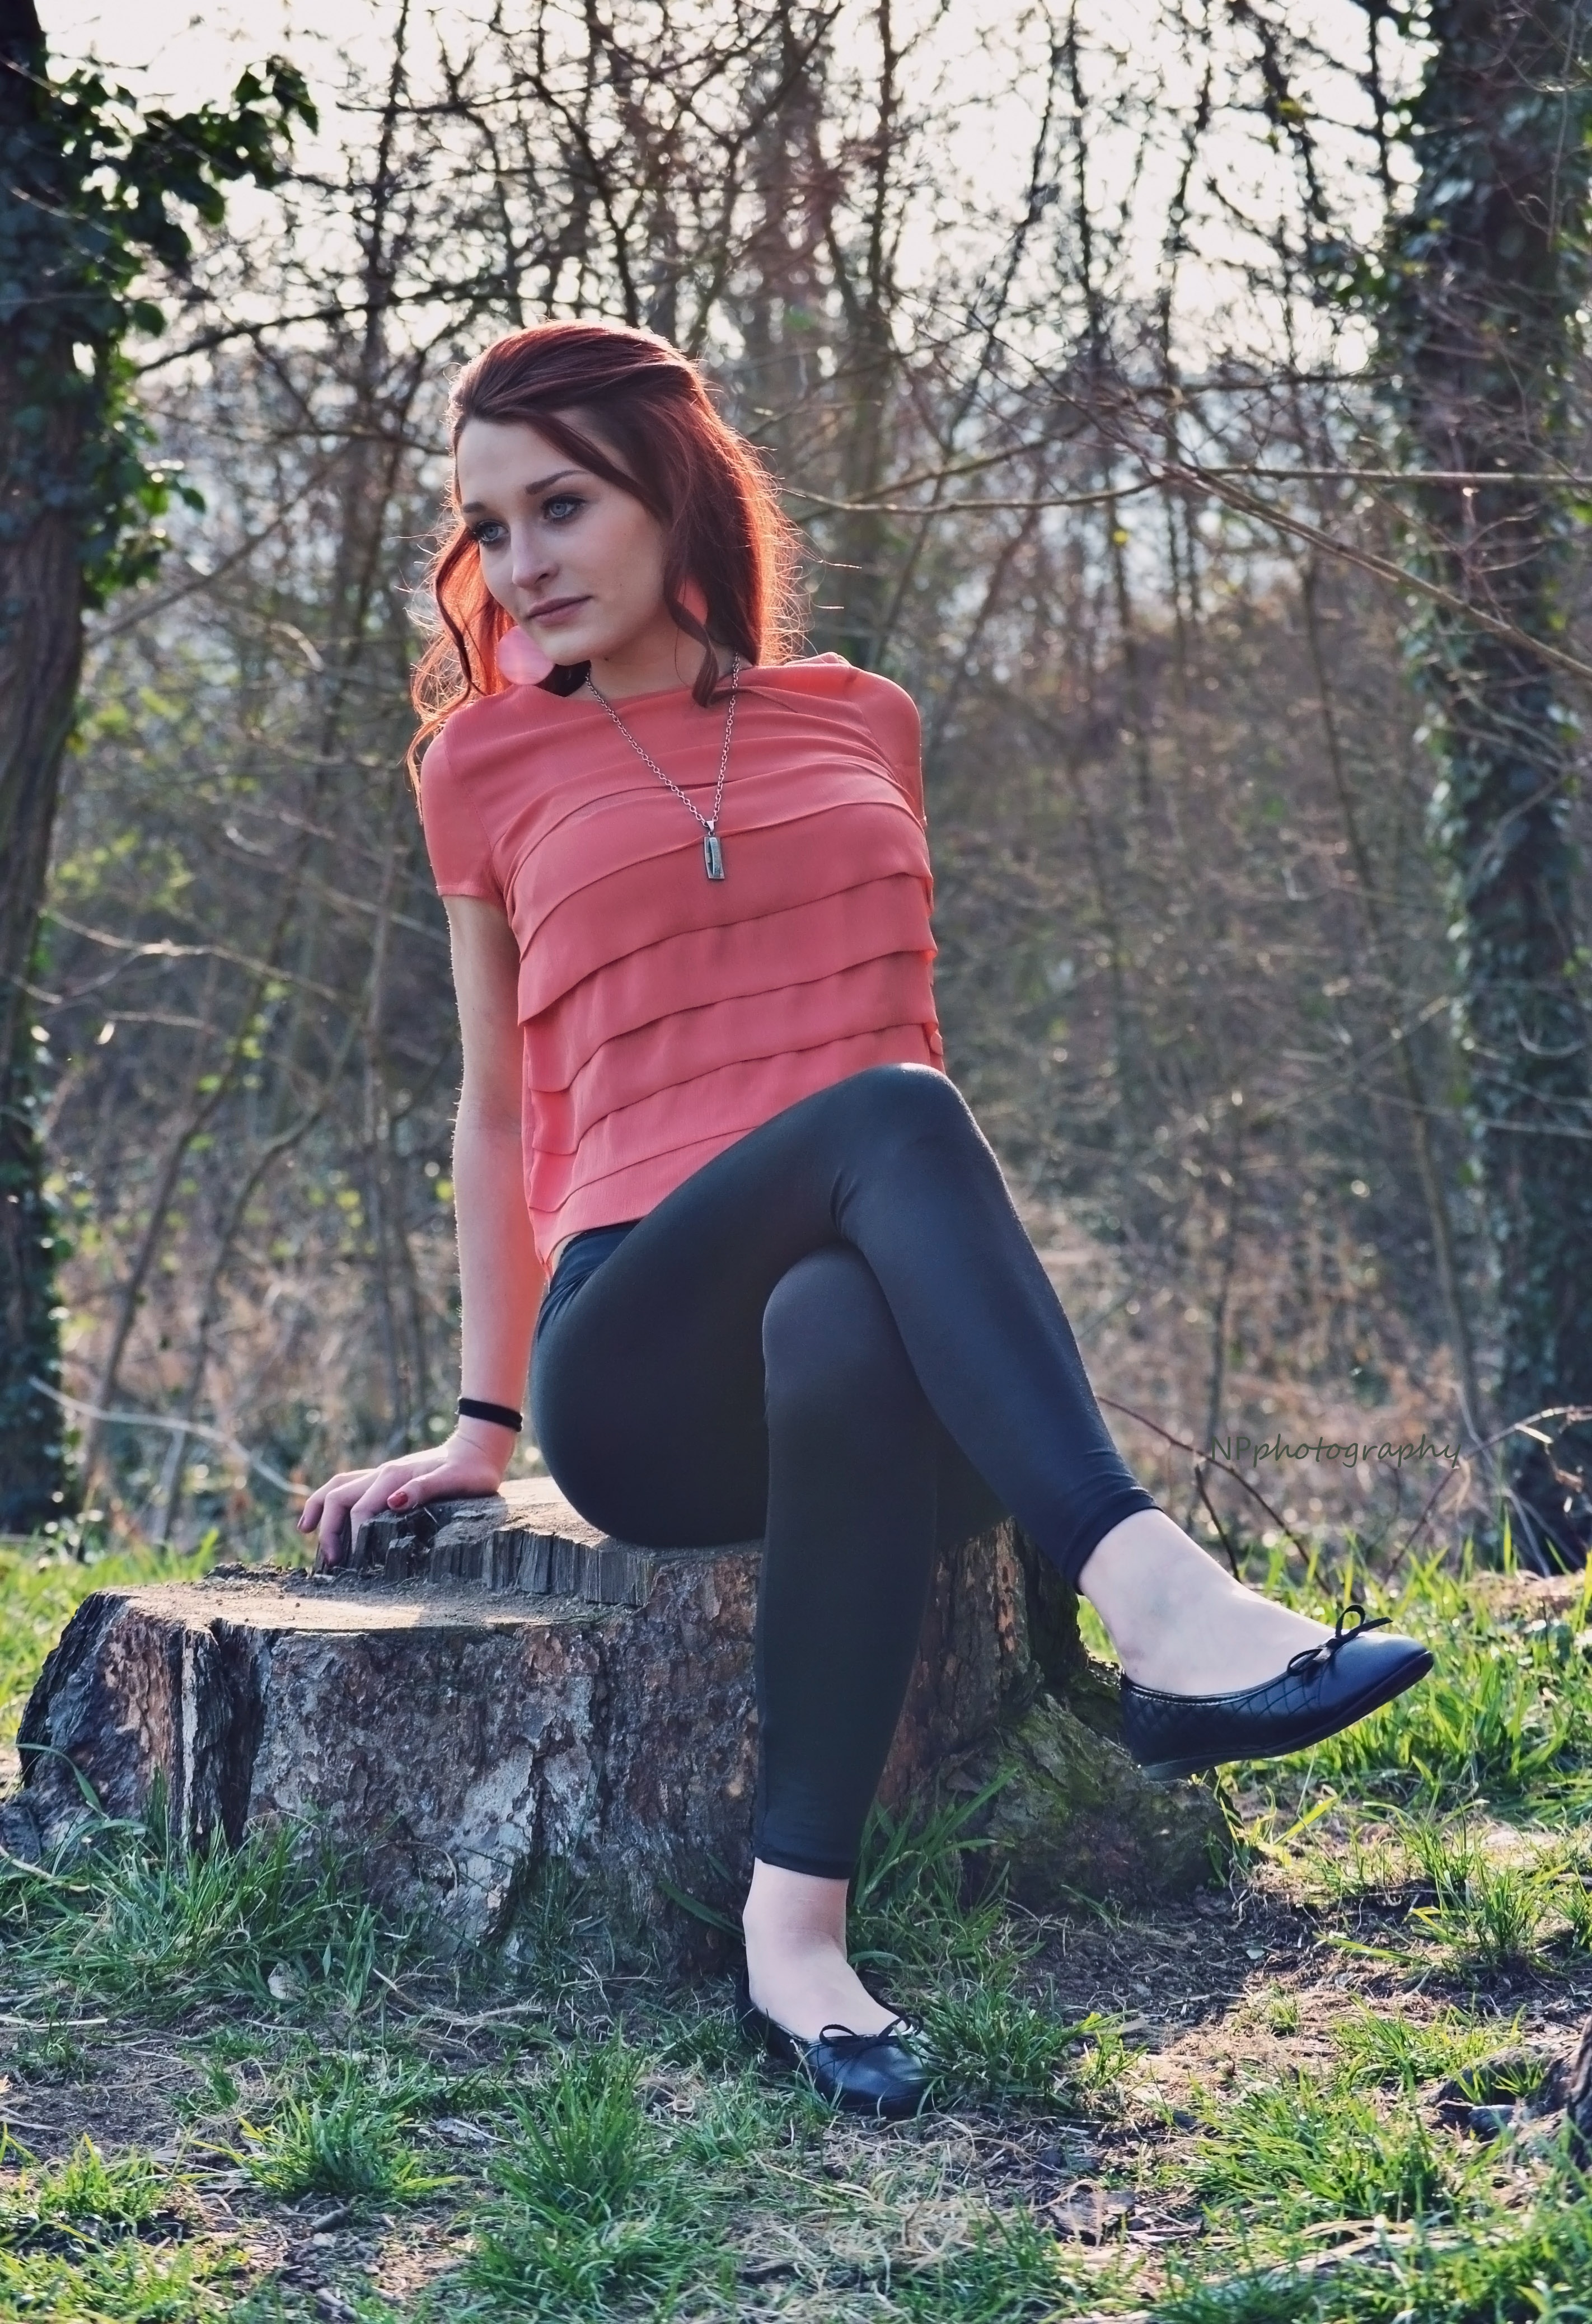
nature, forest, person, girl, sun, woman, photography, leg, model, spring, sitting, fashion, clothing, lady, season, dress, footwear, beauty, tights, photo shoot, portrait photography, human positions